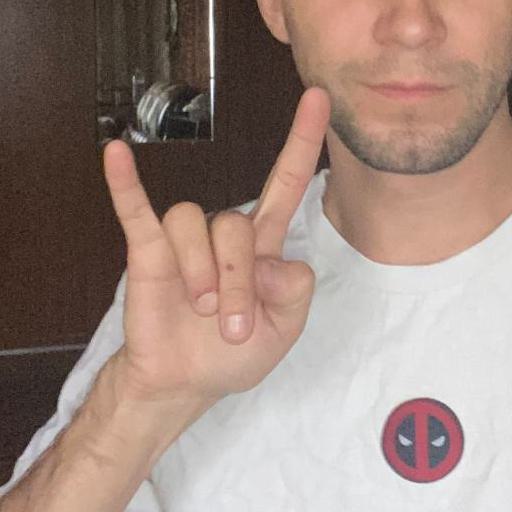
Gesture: rock